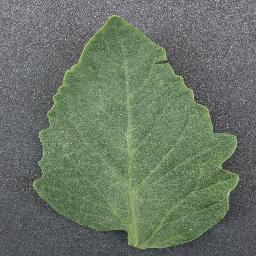
Label: Tomato___healthy